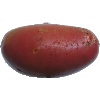
Label: Potato Red Washed 1